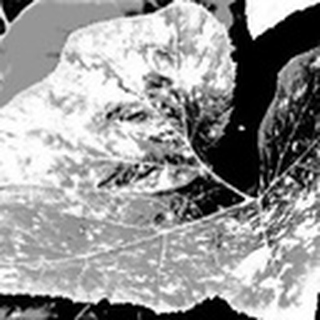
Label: cotton_powdery_mildew